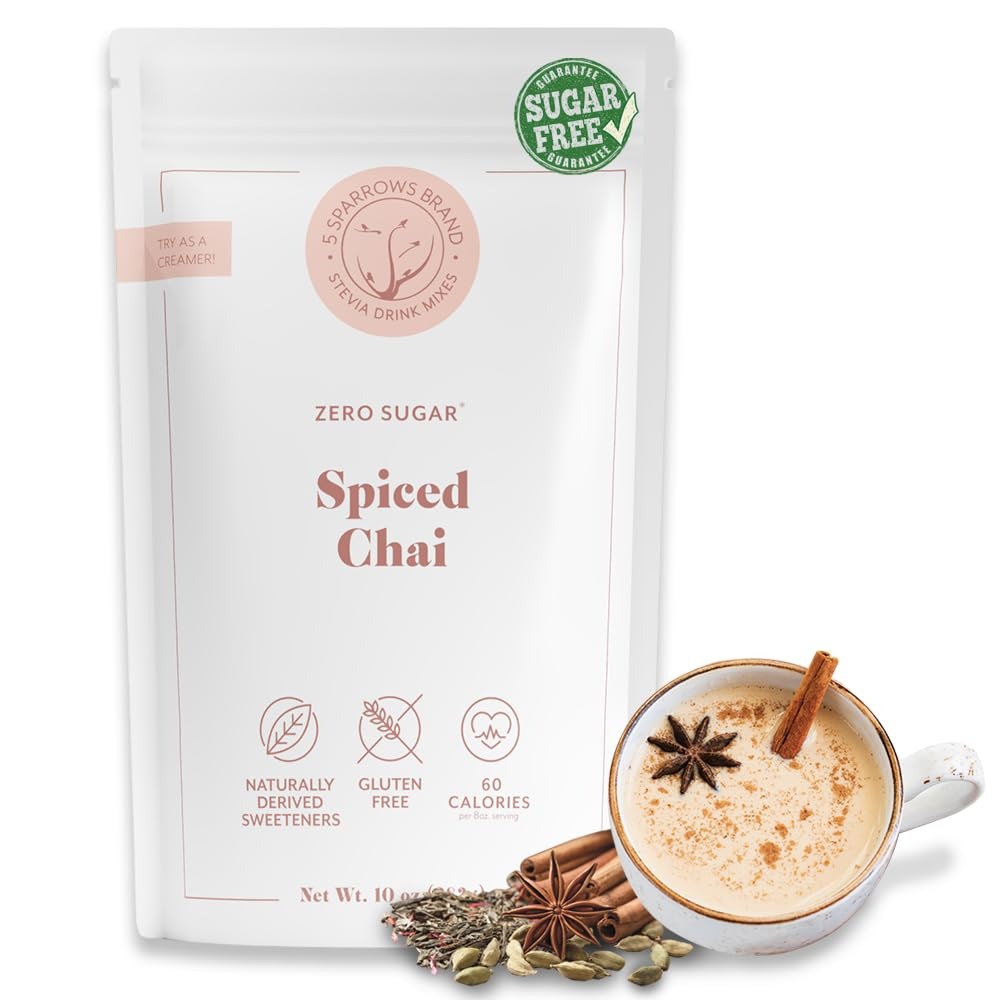
Item Name: 5 Sparrows Sugar-Free Spiced Chai Latte Flavored Drink Mix- Stevia, Keto Friendly, No Sugar Coffee Creamer, 10 oz
Bullet Point 1: SUGAR-FREE CHAI LATTE - Sweet and mildly spicy, it’s naturally sweetened and 100% sugar-free. Simply mix it with your hot milk or milk alternatives, you'll get to enjoy a cup of zero added sugar hot cocoa. It can also be used as a coffee creamer. Does not contain coffee. Our 10 oz = 12 servings.
Bullet Point 2: NATURALLY SWEETENED, ZERO SUGAR & GLUTEN FREE - Whether you're Keto, following Weight Watchers or counting Macros, this product fits your diet plan. Only sweetened with Stevia and Erythritol. No artificial sweeteners.
Bullet Point 3: TRY EVERY FLAVOR - Our entire line is crave-worthy. Our Stevia-sweetened sugar-free line includes White Chocolate, Dark Cocoa, Spiced Chai, Salted Caramel, and Frappe/Smoothie Base. Our sugar-free coffee creamers and smoothie base will help you meet your health goals while you conquer your day.
Bullet Point 4: TASTE JUST LIKE IN COFFEE SHOPS - Our drink mixes were developed by a career barista and are handcrafted in Northwest Montana, near Glacier National Park. Our products are used nationwide in coffee shops and are a staple in households all over the United States.
Bullet Point 5: KETO AND WHOLE 30 - FRIENDLY - Our Stevia Drink Mixes cater to these dietary preferences, offering a tasty and supportive option for your dietary needs.
Product Description: 5 Sparrows Sugar-Free Spiced Chai Latte Flavored Drink Mix ❤️ SWEET & SPICY CHAI TEA LATTE - Our delicious Spiced Chai drink mix is perfect to create your guilt-free flavored drink. It's sweet and mildly spicy. Simply mix it with your hot milk or milk alternatives, you'll get to enjoy a cup of zero added sugar spiced chai latte in no time. It can also be used as a coffee creamer. Does not contain coffee. Our 10 oz bag = 12 servings. ❤️ NATURALLY SWEETENED, ZERO SUGAR & GLUTEN FREE - Whether you're Keto, following Weight Watchers or counting Macros, this product fits your diet plan. Only sweetened with Stevia and Erythritol. No artificial sweeteners. ❤️ TRY EVERY FLAVOR - Our entire line is crave-worthy. Our Stevia-sweetened sugar-free line includes White Chocolate, Dark Cocoa, Spiced Chai, Salted Caramel, and Frappe/Smoothie Base. Our sugar-free coffee creamers and smoothie base will help you meet your health goals while you conquer your day. ❤️ TASTE JUST LIKE IN COFFEE SHOPS - Our drink mixes were developed by a career barista and are handcrafted in Northwest Montana, near Glacier National Park. Our products are used nationwide in coffee shops and are a staple in households all over the United States. ❤️CERTIFIED FODMAP FRIENDLY- Good for Keto and practicing the low FODMAP Diet that reduces IBS Symptoms. Our Stevia Drink Mixes compare favorably to similar products from Big Train, MOCAFE, Starbucks, Ghirardelli, Clevr Blend SuperLatte, Café De Amor, Tazo, David Rio, Pacific Chai, Chamba, Trader Joes, Maxwell House, Chai Guy, General Foods, Cappuccine, Hollander, and Chai Grab yours now!
Value: 10.0
Unit: Ounce

Price: 20.99